Francis Yeats-Brown

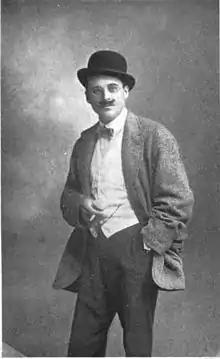
Yeats-Brown as a "Hungarian Mechanic" in 1919

Lieutenant Colonel Francis Charles Claydon Yeats-Brown, DFC (15 August 1886 – 19 December 1944) was an officer in the British Indian army and the author of the memoir "The Lives of a Bengal Lancer", for which he was awarded the 1930 James Tait Black Memorial Prize.